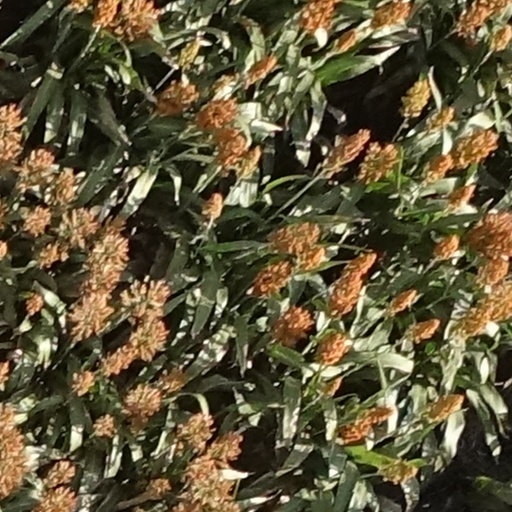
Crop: sorghum